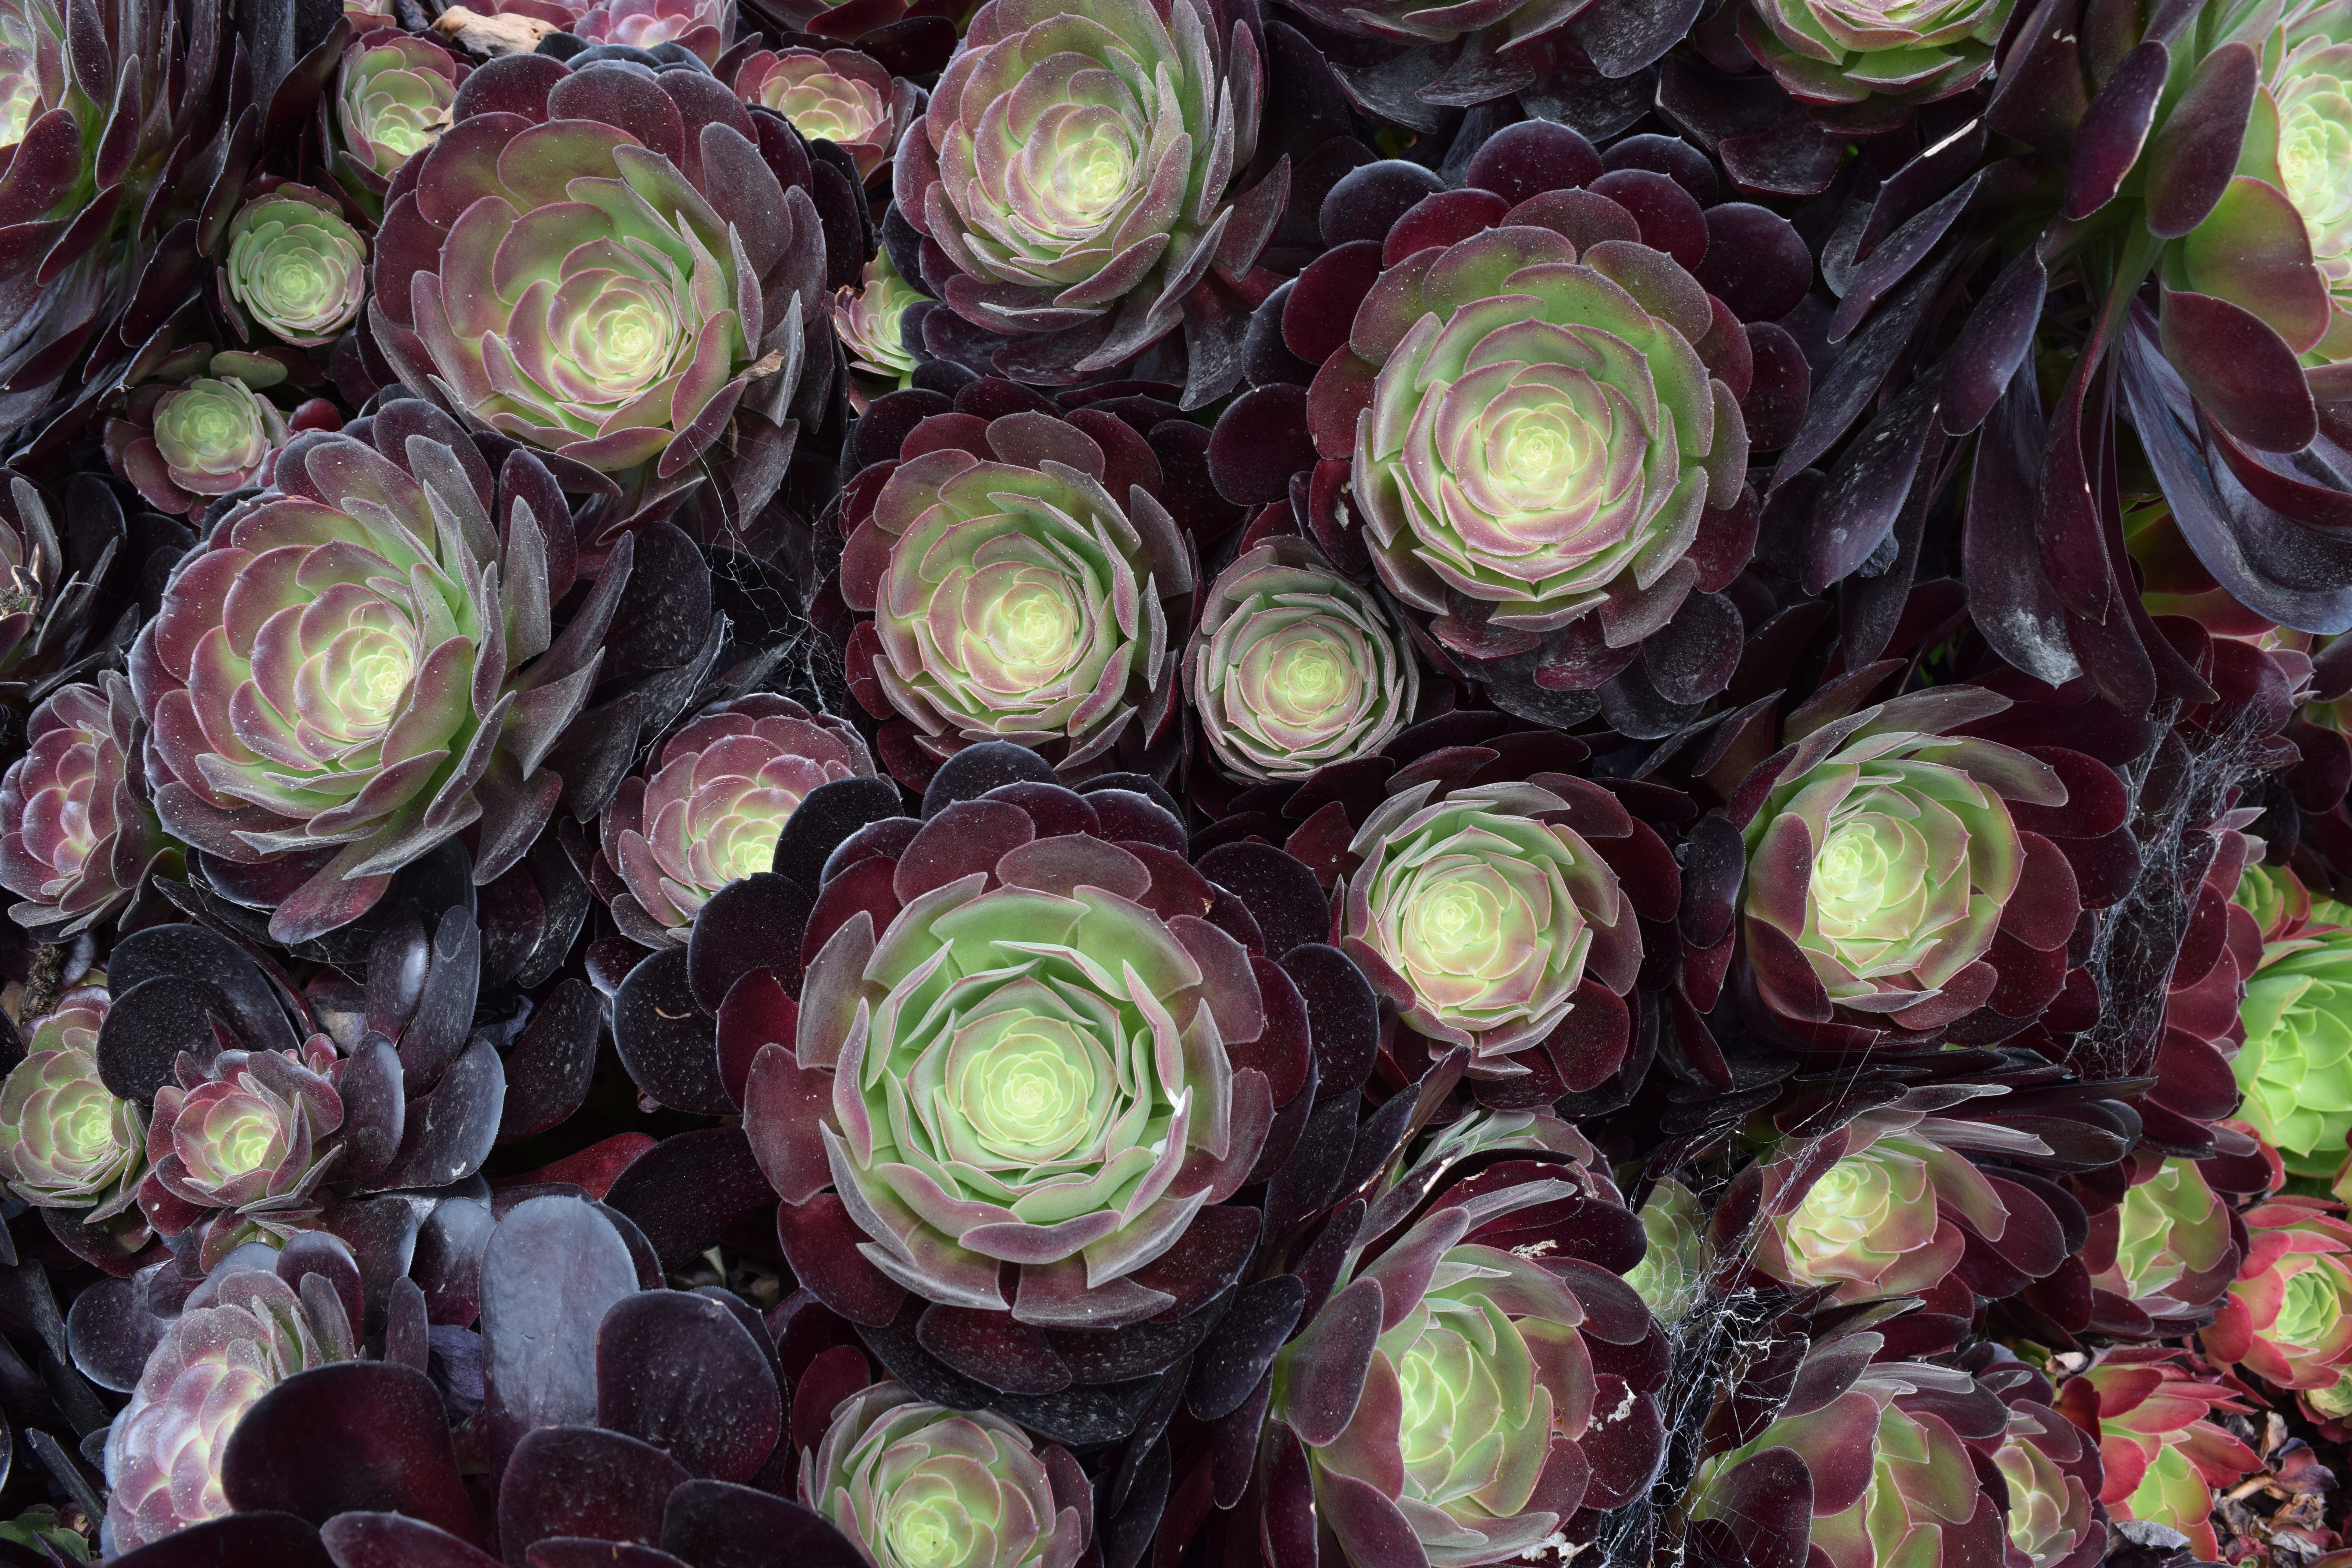
nature, blossom, growth, plant, flower, petal, bloom, floral, food, produce, vegetable, still life, life, thistle, beauty, scene, floristry, flowering plant, daisy family, flower bouquet, floral design, land plant, flower arranging